Arturo Umberto Illia

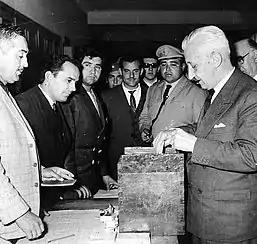
Illia voting in 1963.

The election held on 7 July 1963 marked a return to constitutional government in Argentina after a period of political instability and internal strife following the military overthrow of President Arturo Frondizi on 29 March 1962.